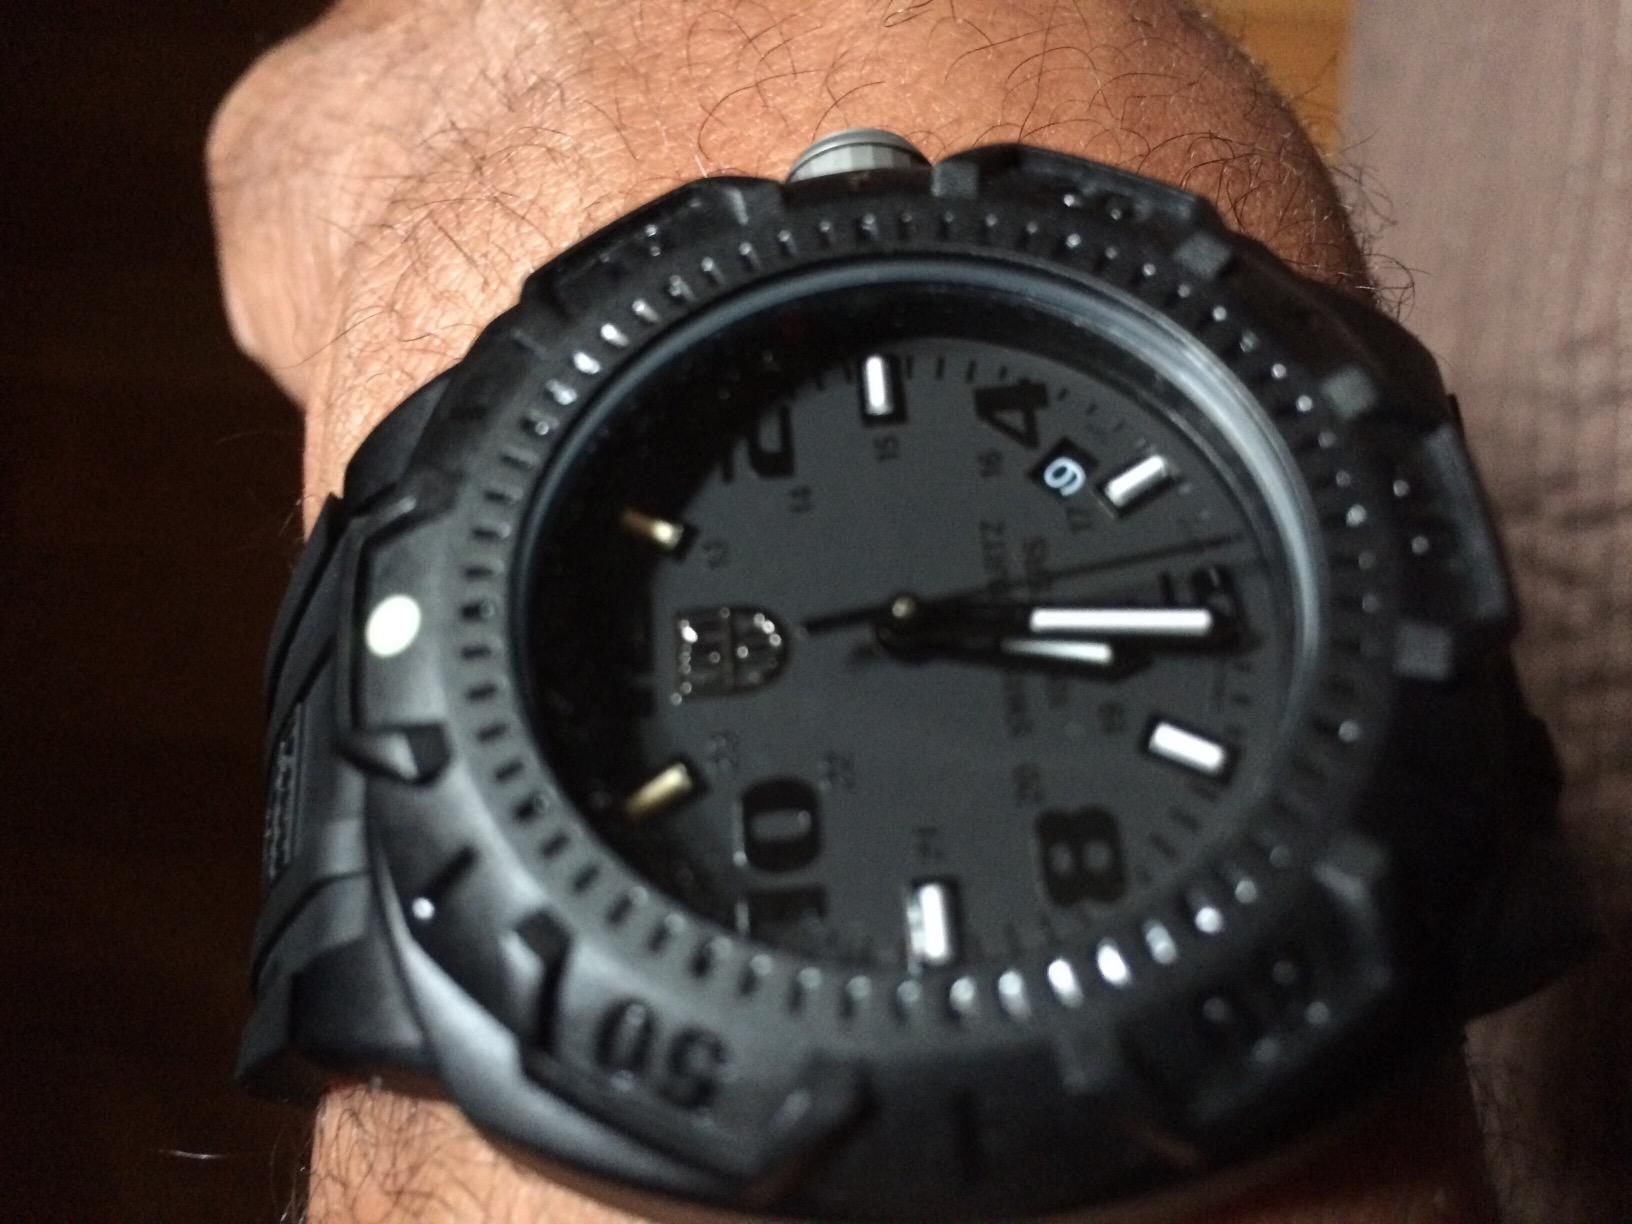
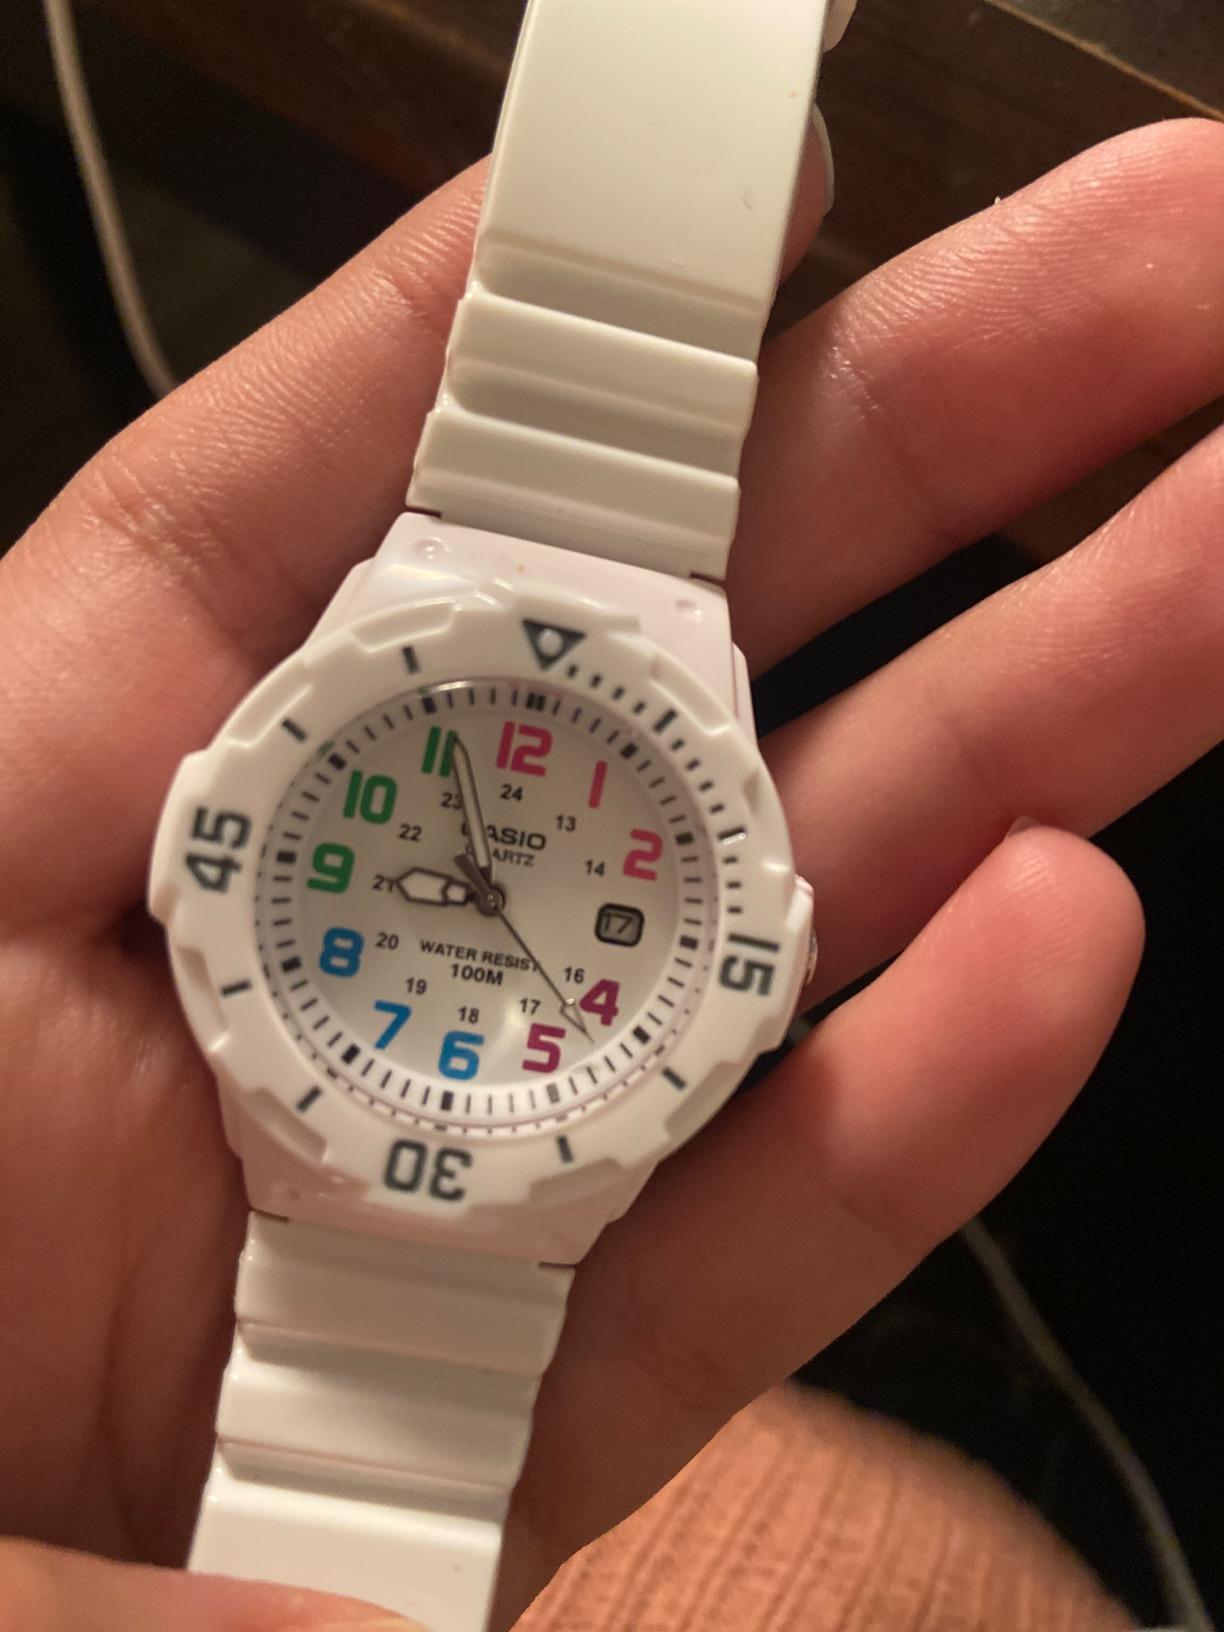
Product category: accessories_watch
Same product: no